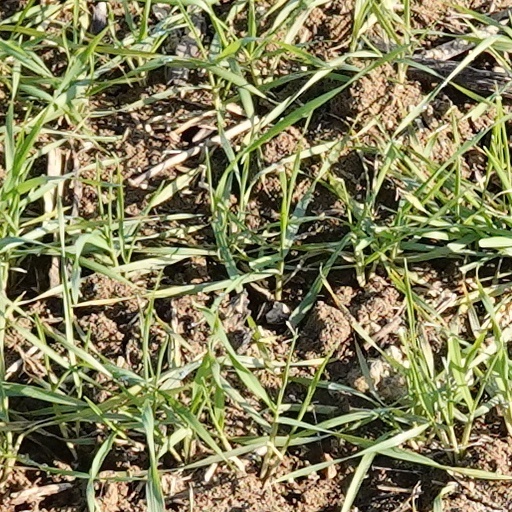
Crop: wheat